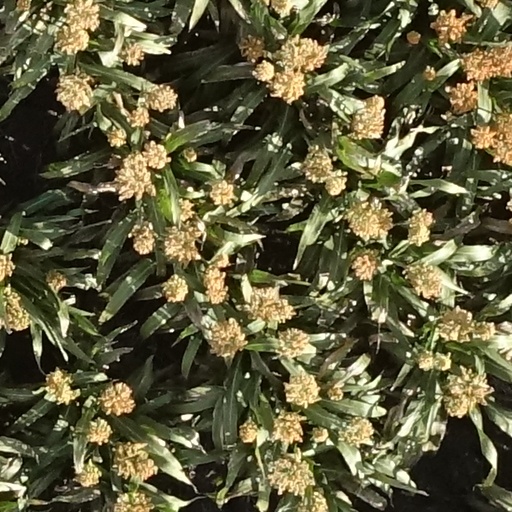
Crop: sorghum